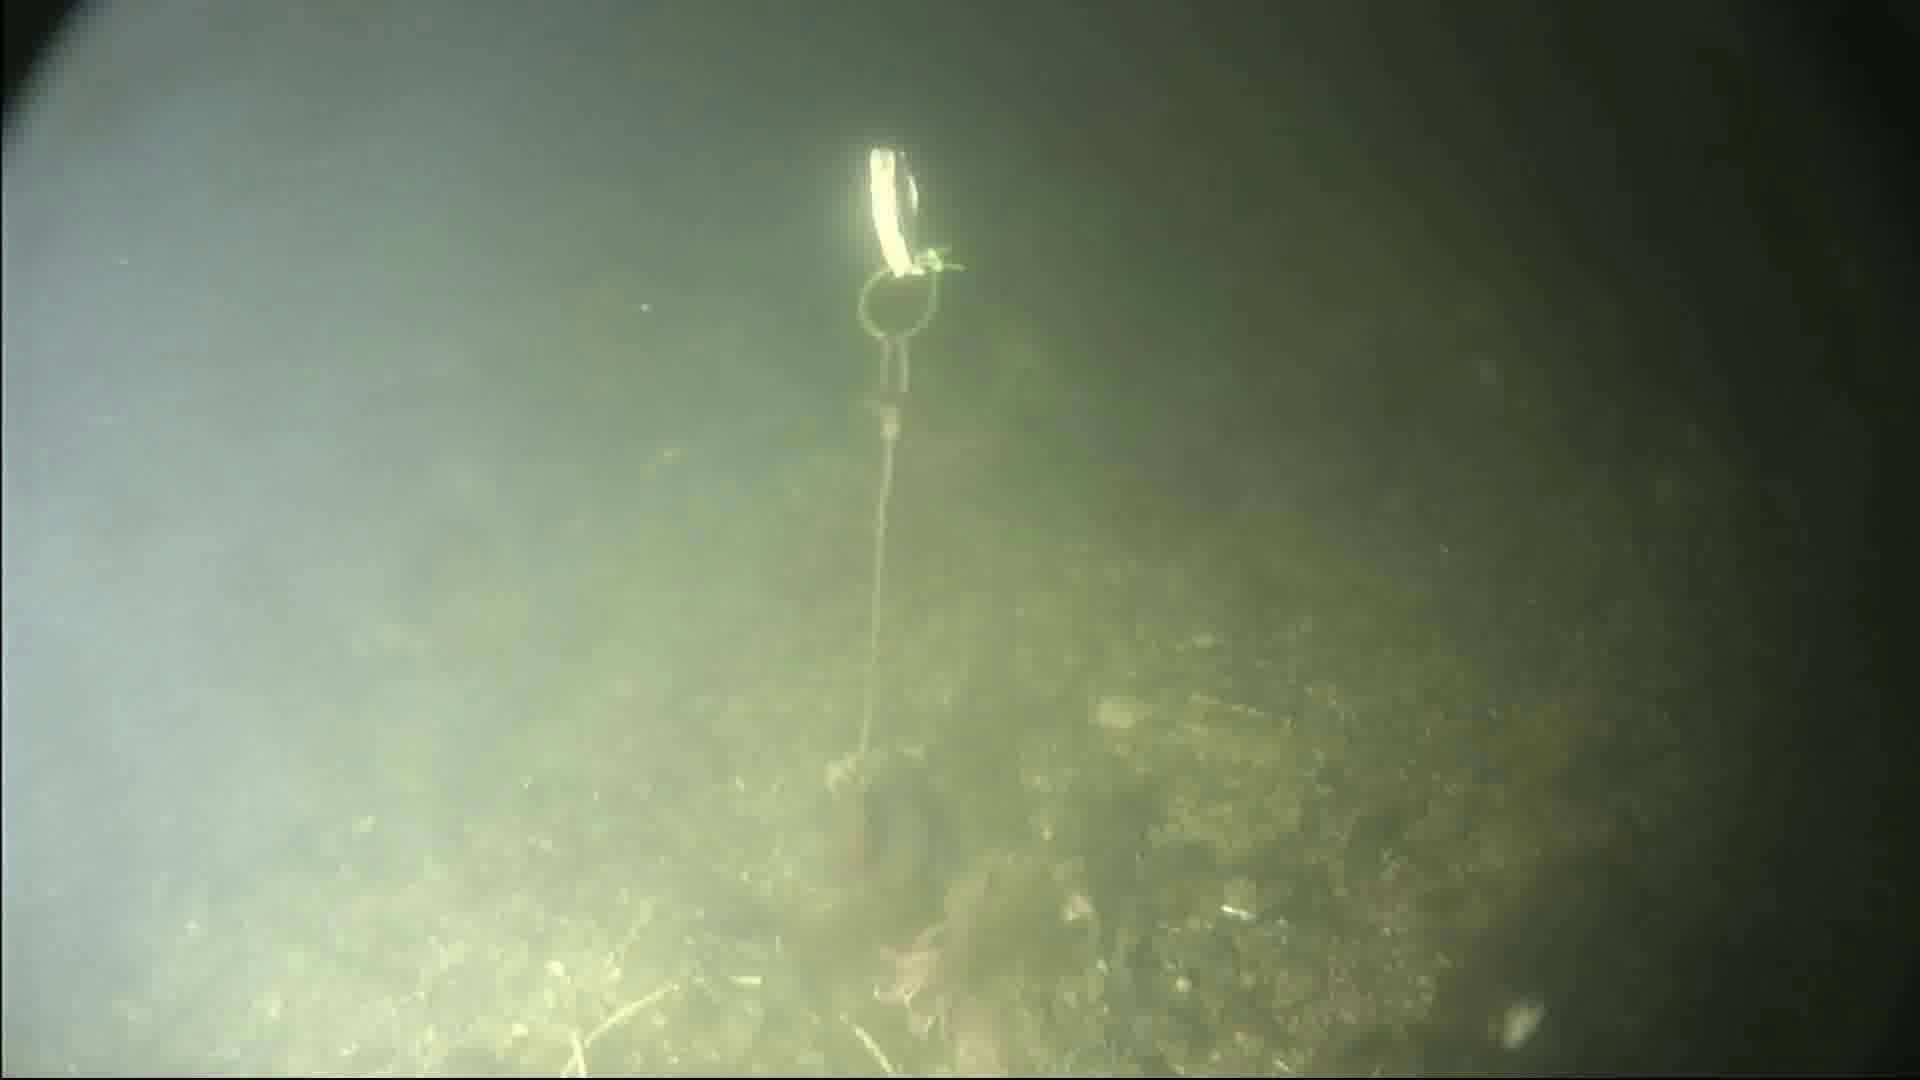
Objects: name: starfish